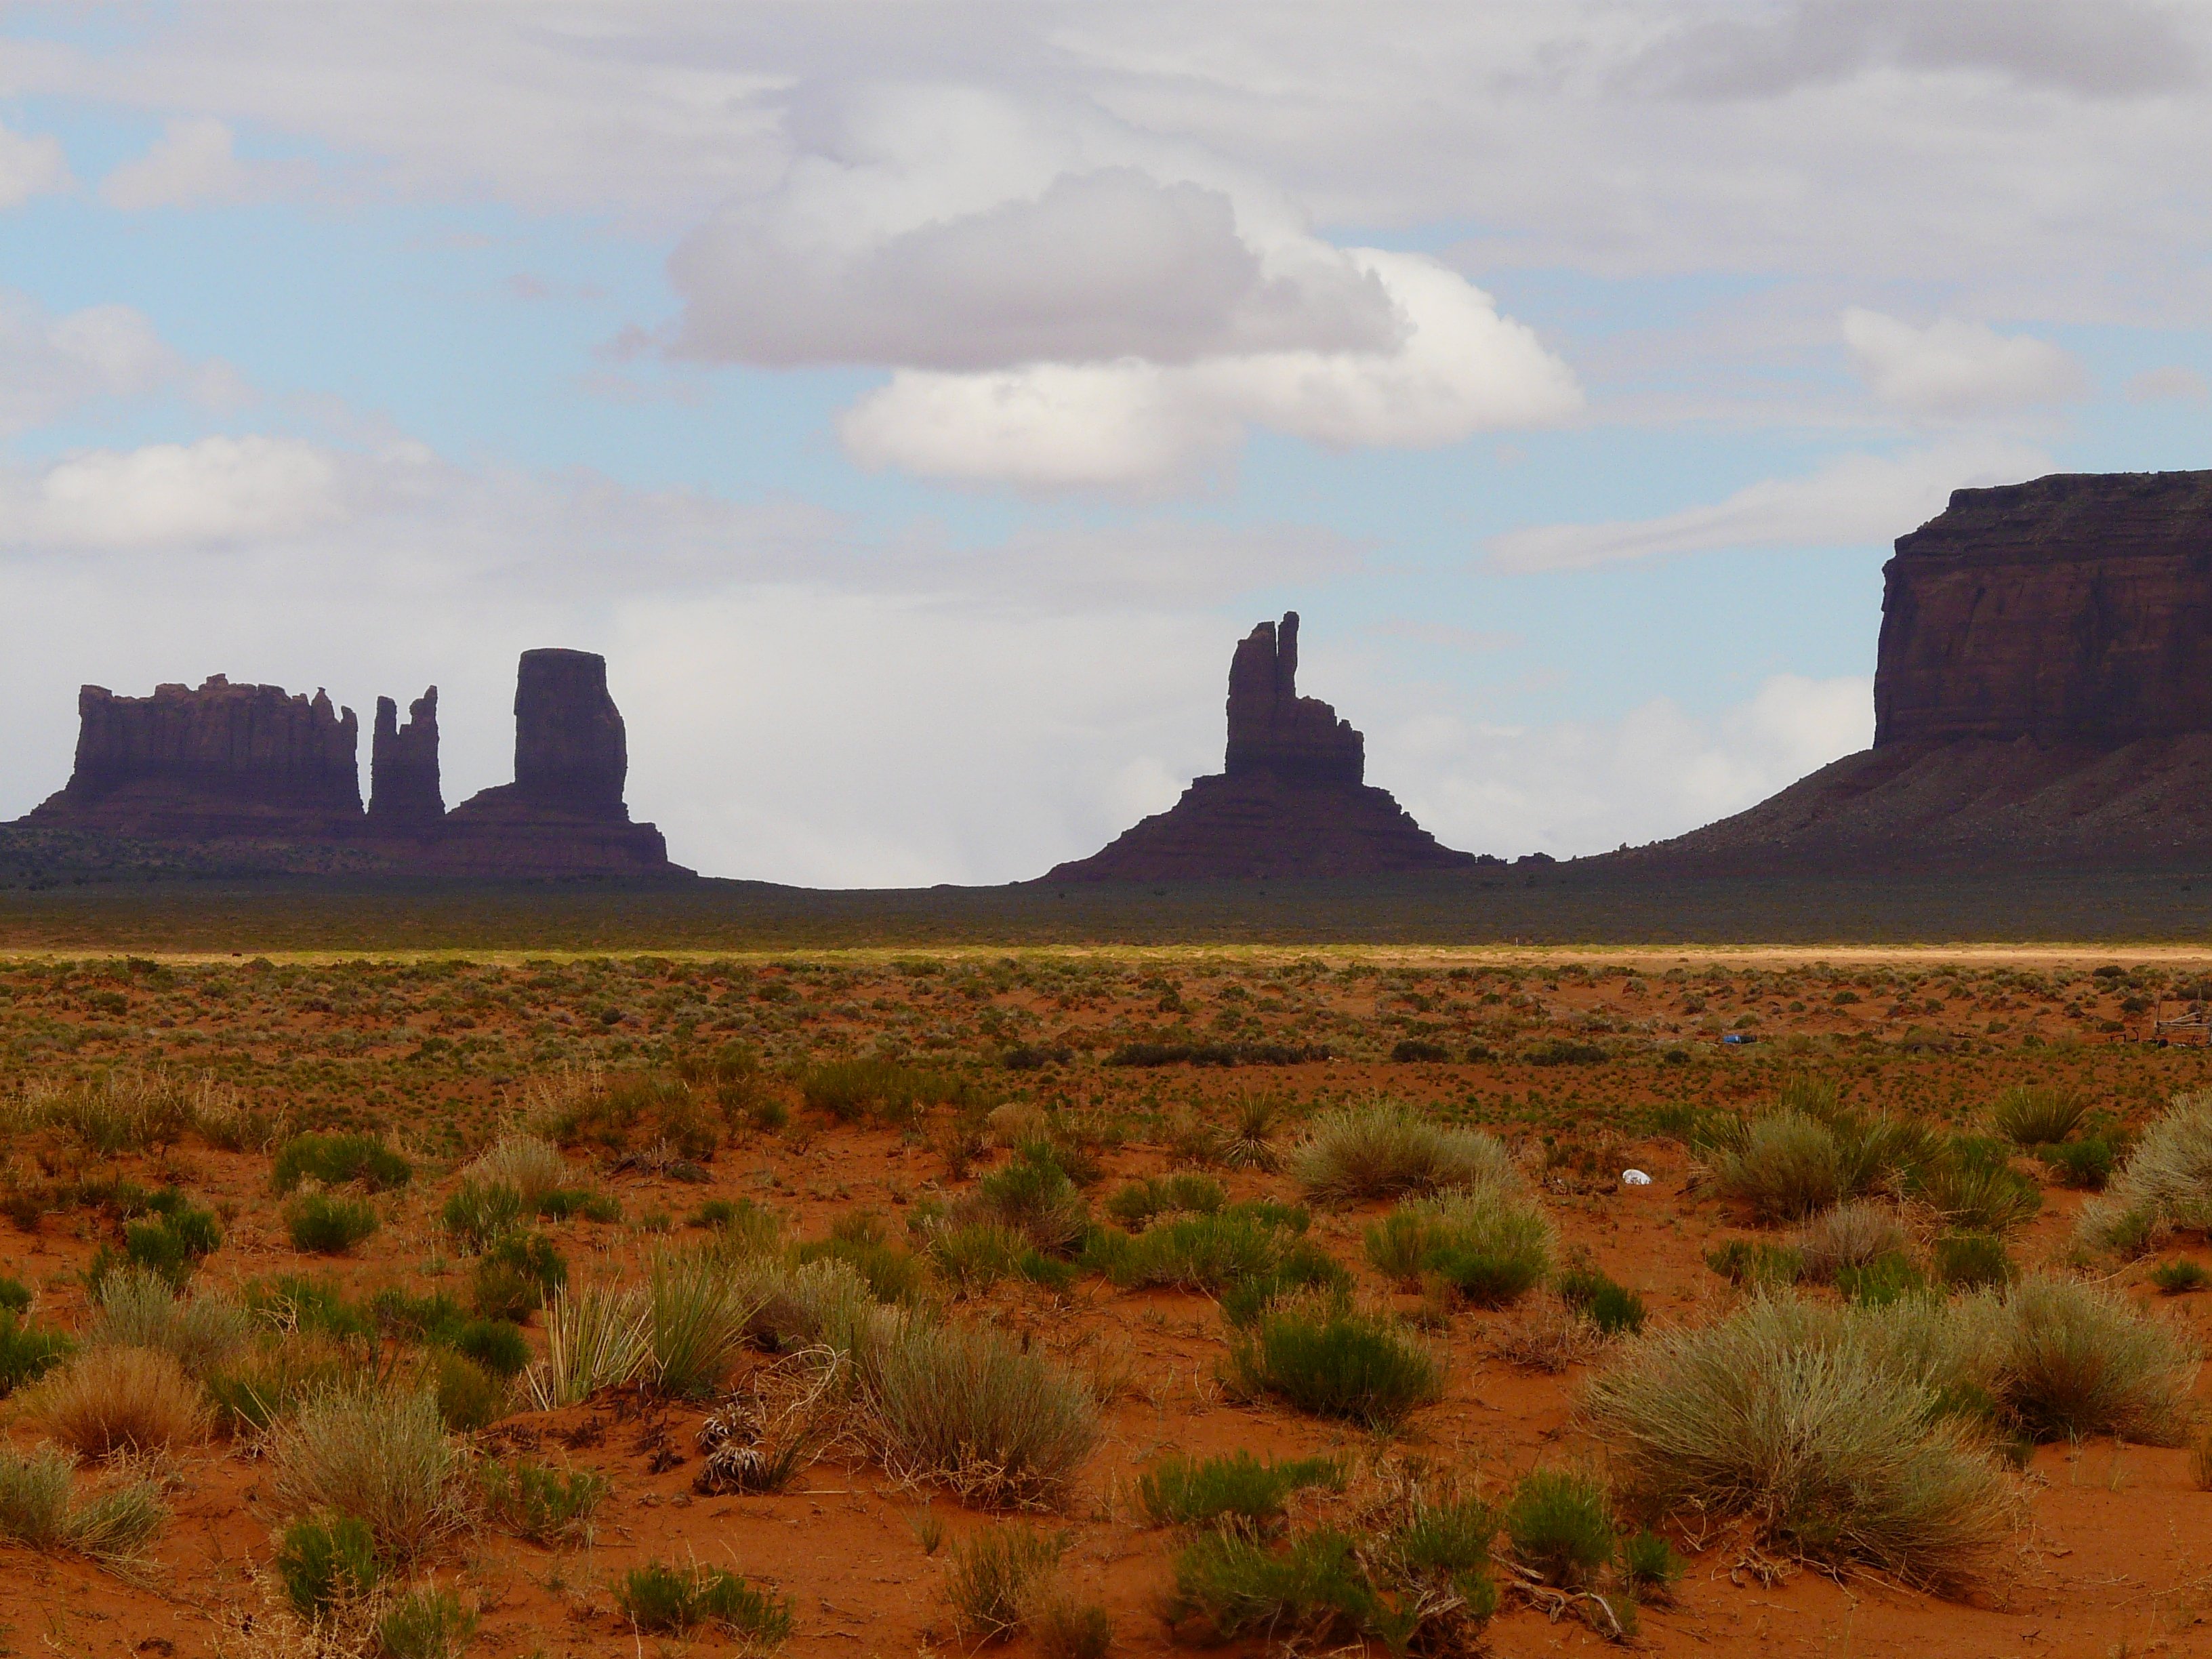
landscape, rock, horizon, mountain, prairie, hill, desert, valley, cliff, usa, terrain, savanna, plain, arizona, badlands, plateau, ecosystem, butte, steppe, monument valley, natural environment, geographical feature, aeolian landform, kayenta